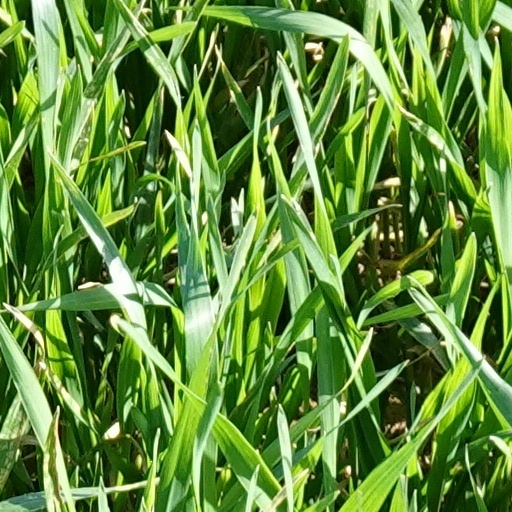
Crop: wheat